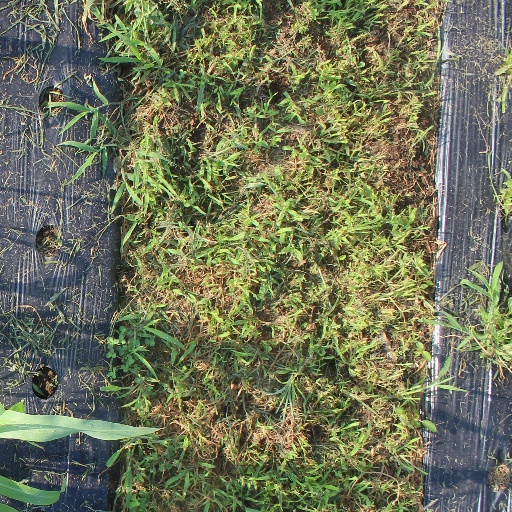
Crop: sorghum